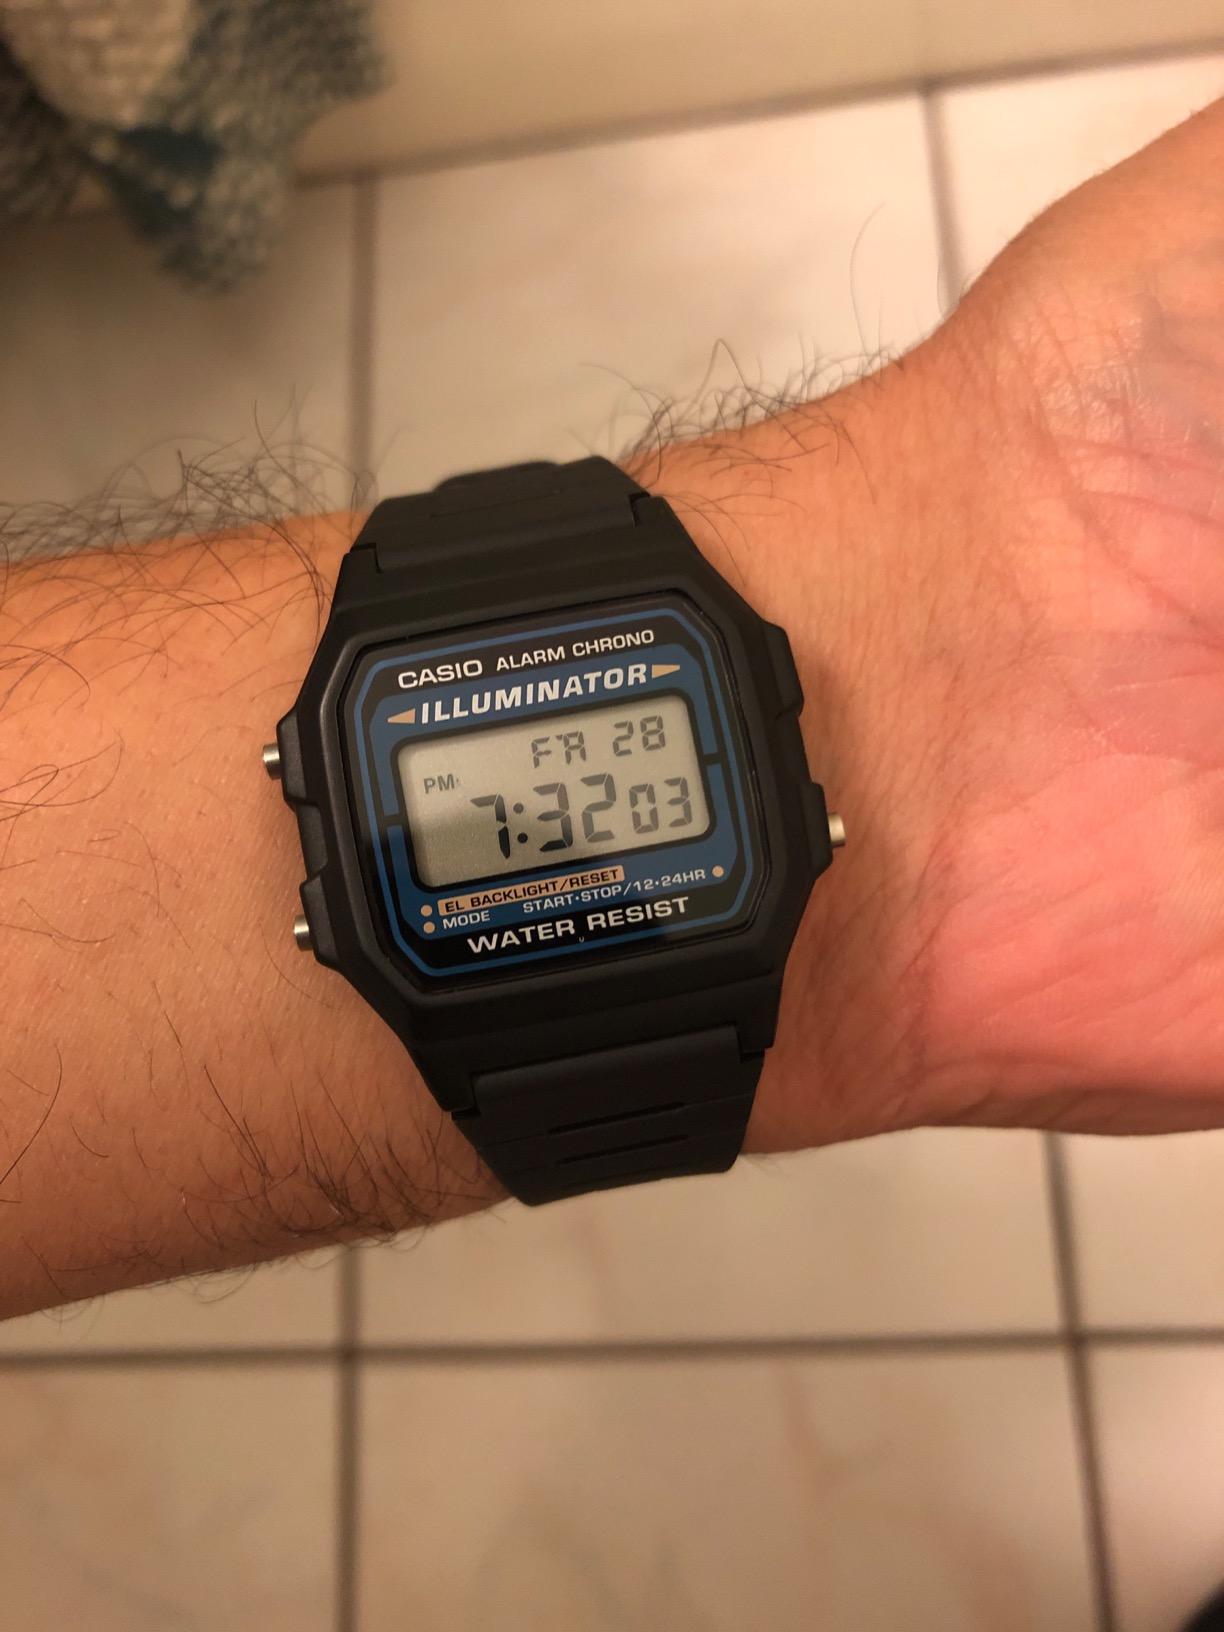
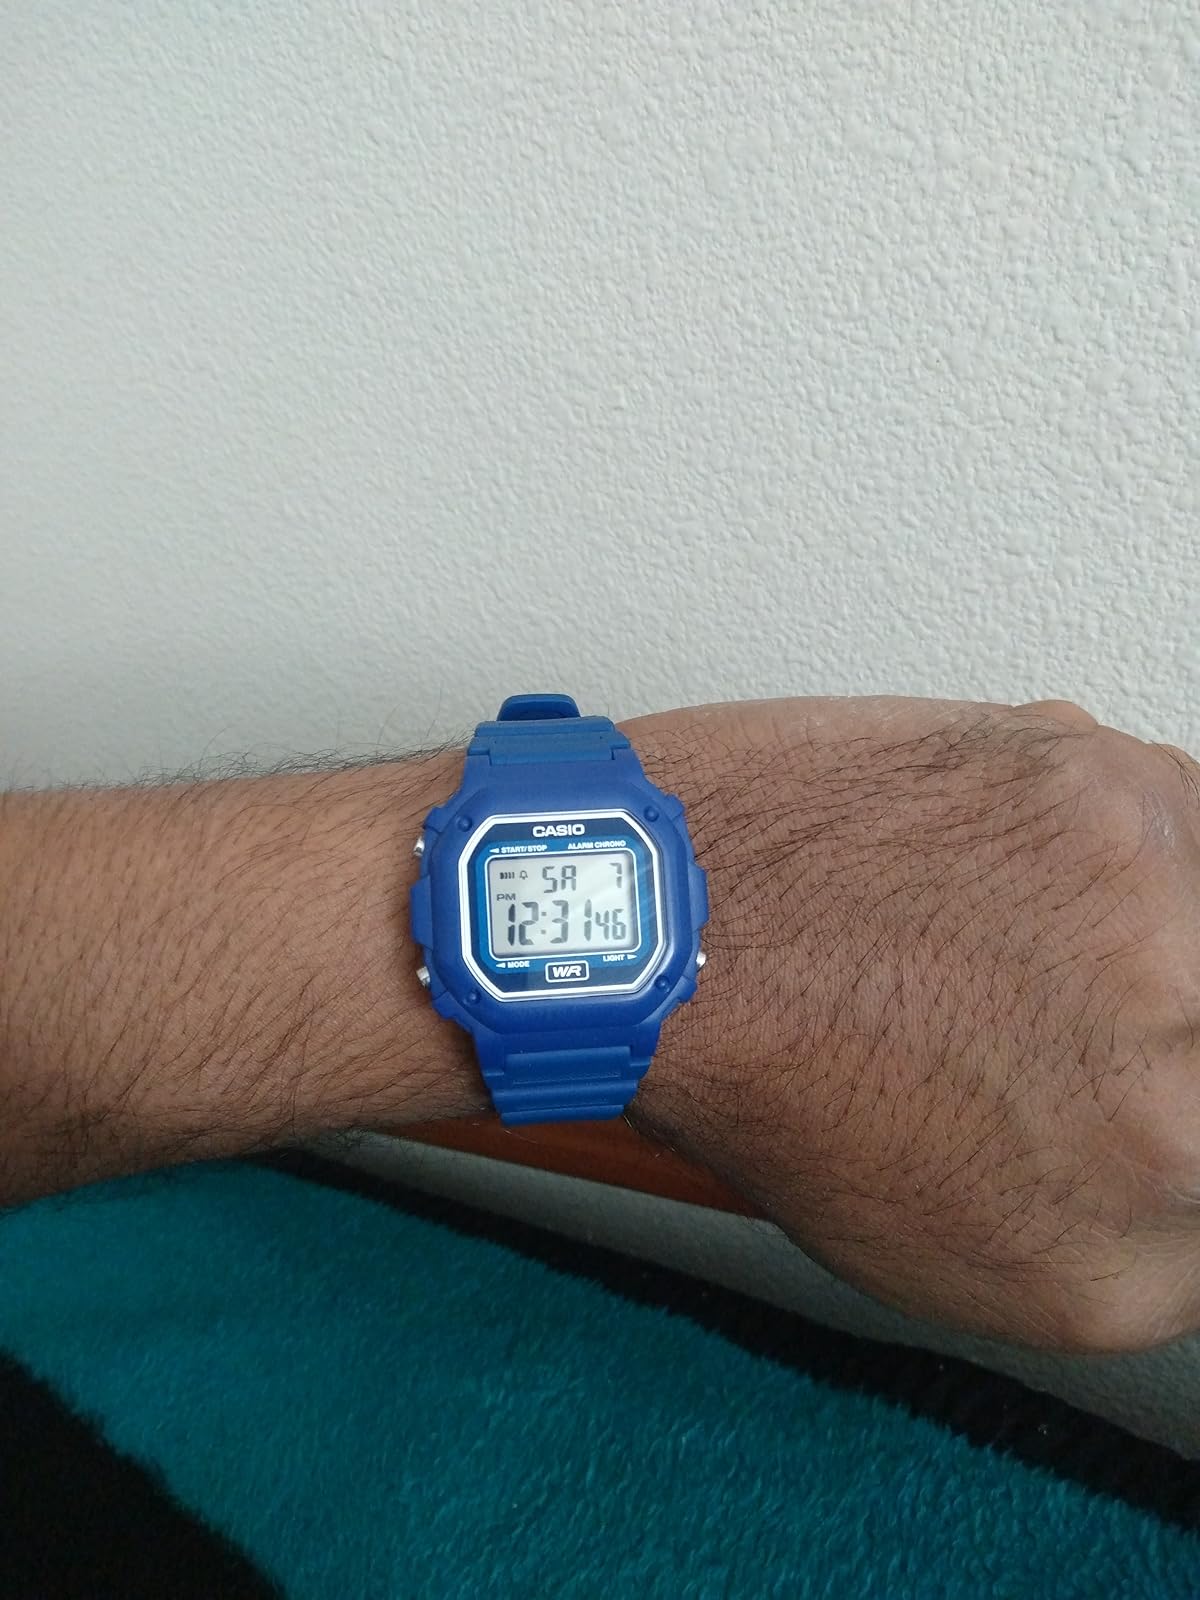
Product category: accessories_watch
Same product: no